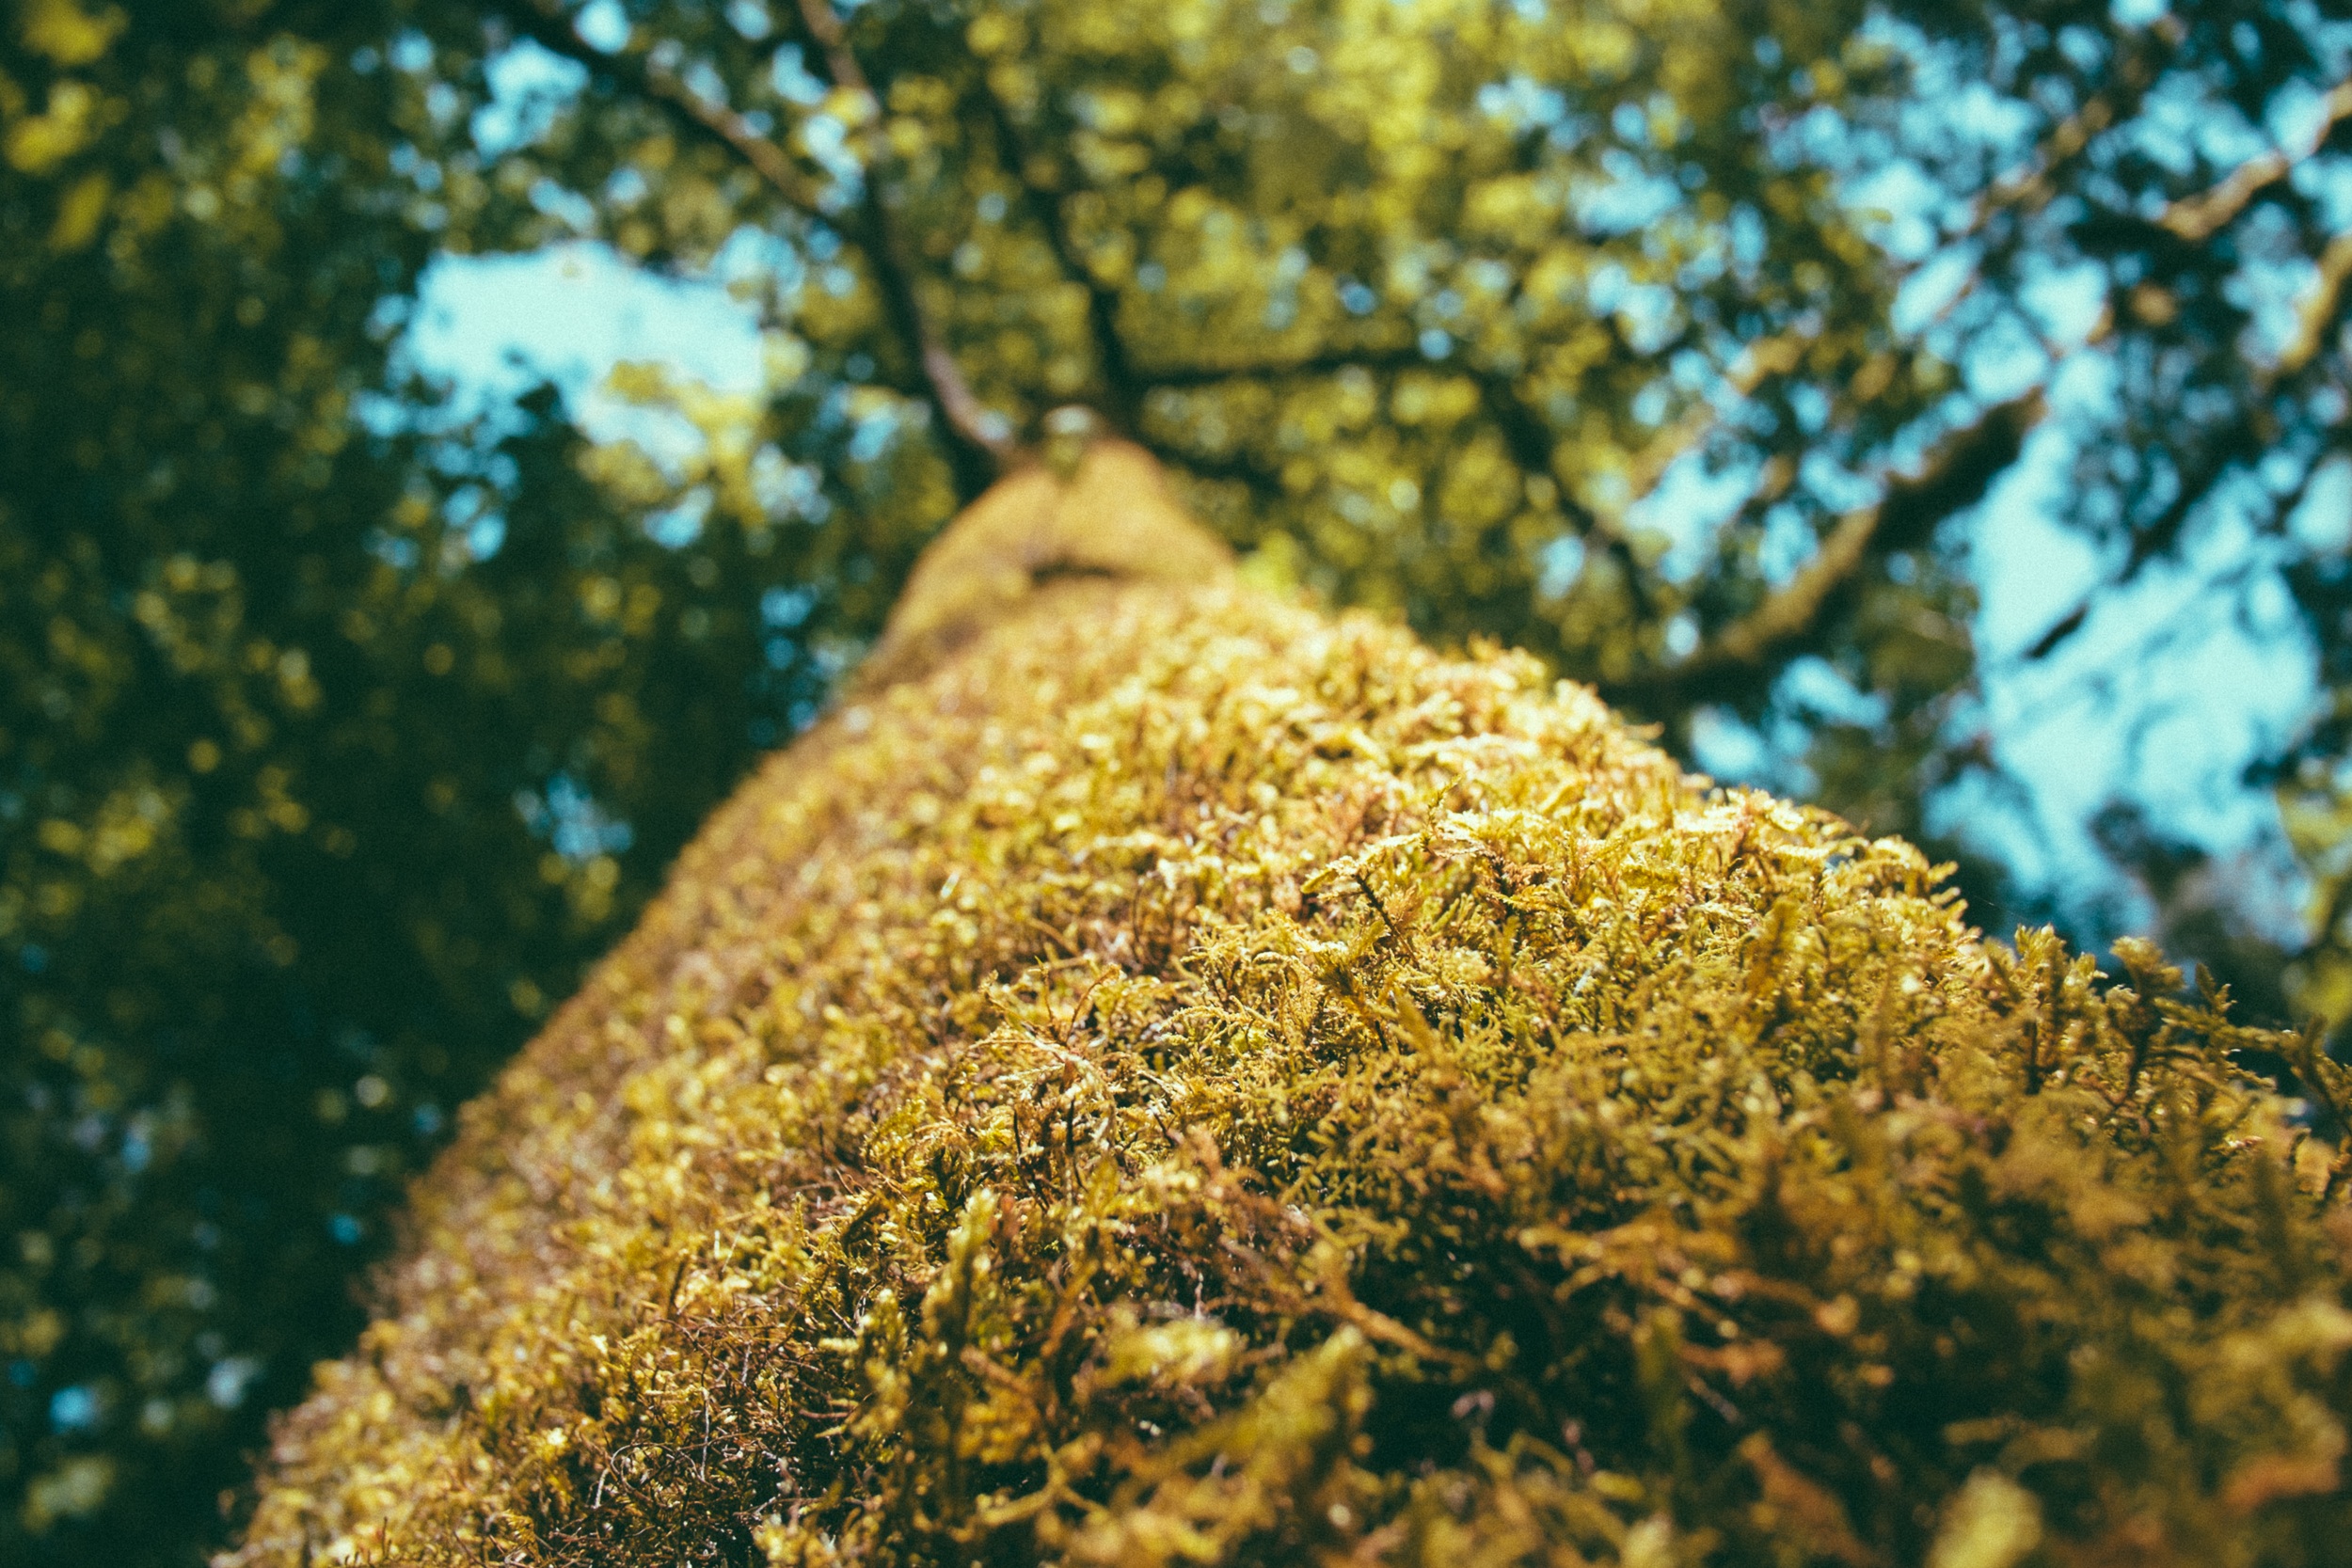
tree, nature, forest, plant, sunlight, leaf, flower, trunk, moss, wildlife, underwater, green, seaweed, autumn, soil, yellow, flora, fauna, invertebrate, close up, treetrunk, algae, habitat, macro photography, natural environment, woody plant